Hawksbill sea turtle

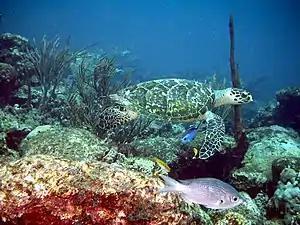
Photo of swimming turtle with extended head

While they are omnivorous, sea sponges are their principal food; they constitute 70–95% of the turtles' diets. However, like many spongivores, they feed only on select species, ignoring many others. Caribbean populations feed primarily on the orders Astrophorida, Spirophorida, and Hadromerida in the class Demospongiae.